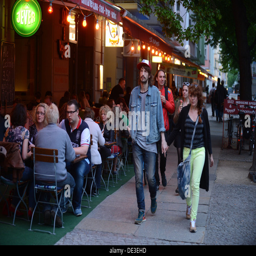
restaurants in the railway station